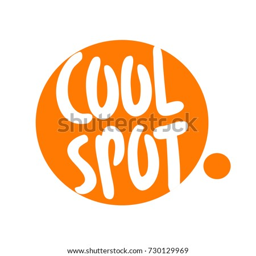
orange circle with platform video game .